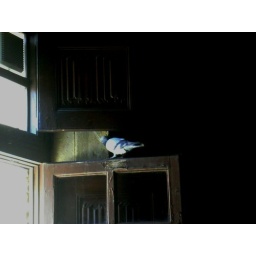
A blue bird in the palace